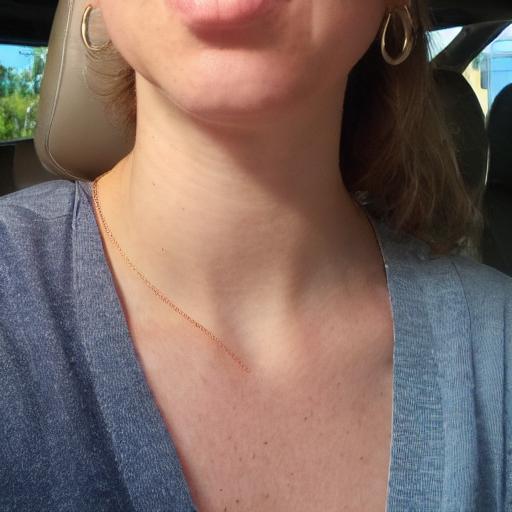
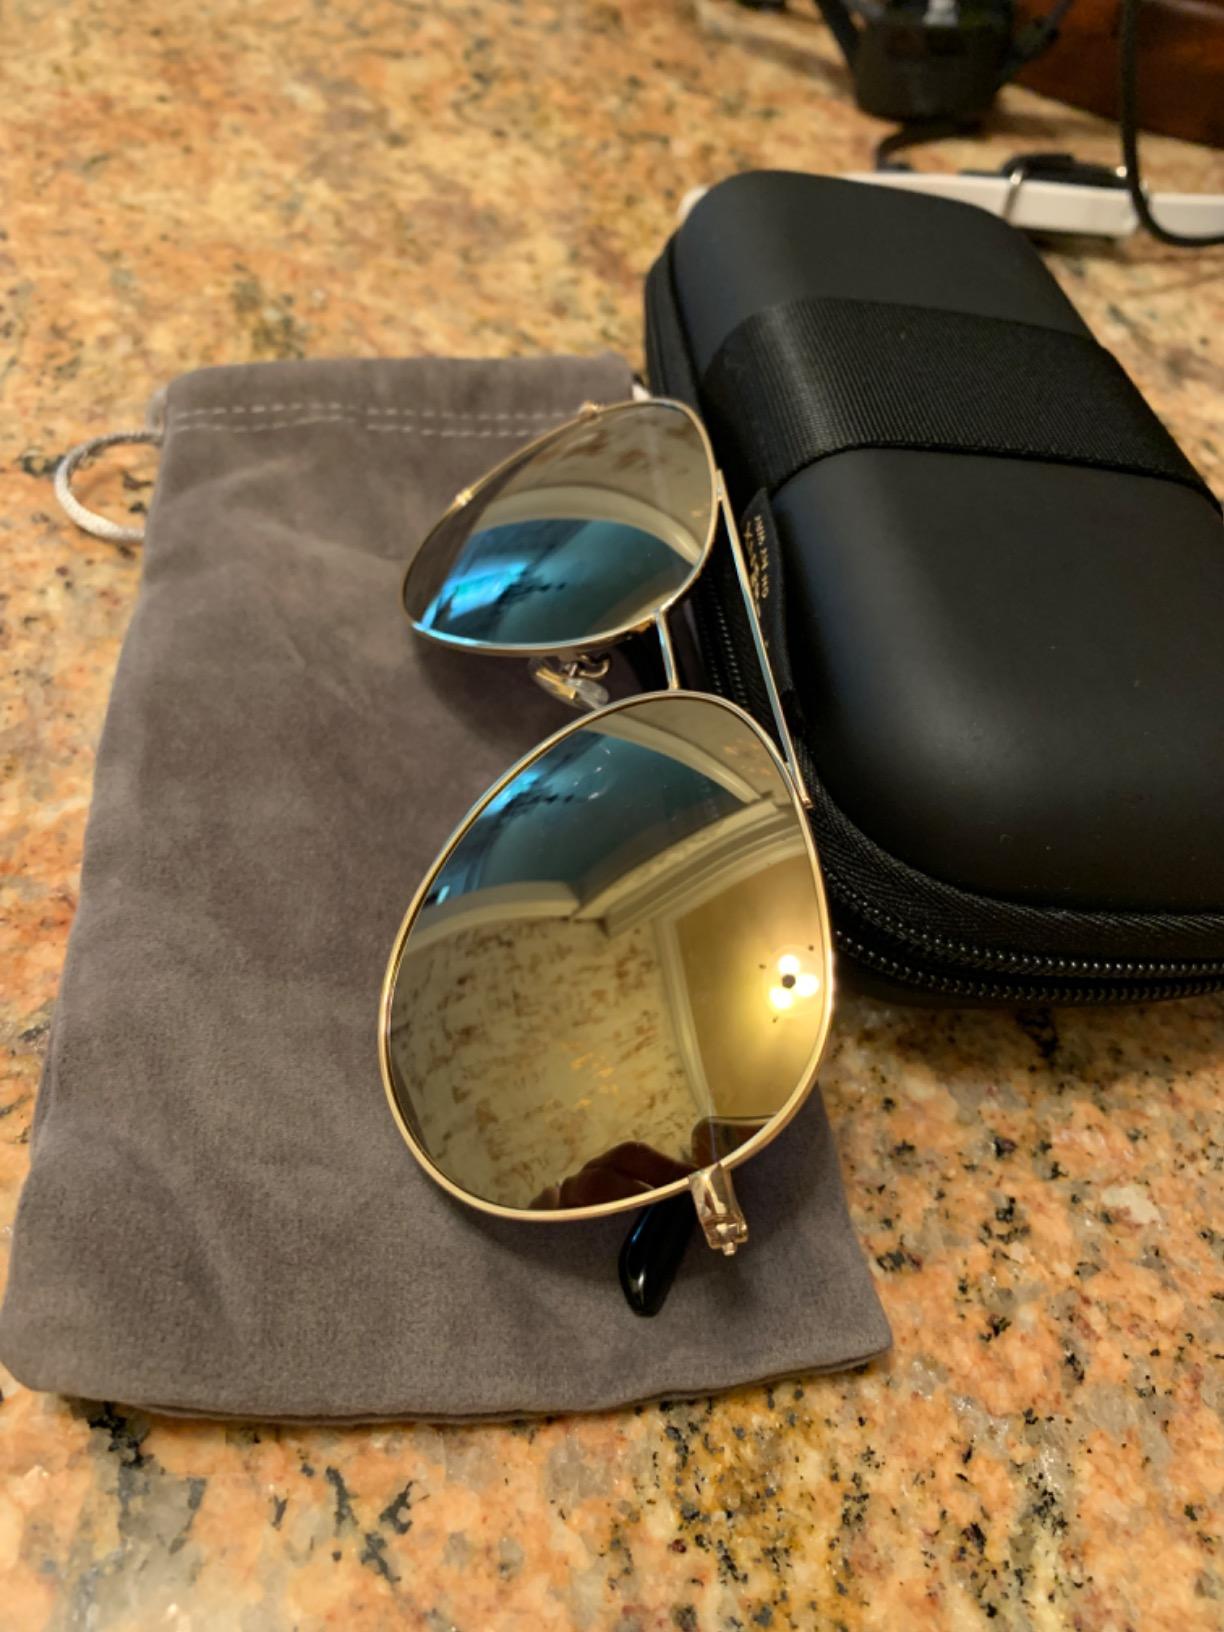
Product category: accessories_sunglasses
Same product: no